Sanlorenzo S.p.a.

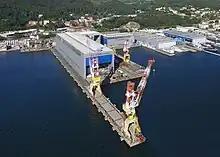

Sanlorenzo S.p.A. (or Sanlorenzo) is an Italian shipbuilding specialised in the production of luxury yachts and superyachts, from 24 to 70 meters in length, whose headquarters is based in Ameglia, province of La Spezia. For over 60 years, Sanlorenzo has been operating in the yachting industry by building a limited number of made-to-measure boats a year.